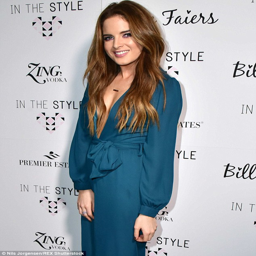
saucy style ? slipping into the saucy - piece , which featured an extreme plunging neckline , person highlighted her assets whilst still retaining her modesty